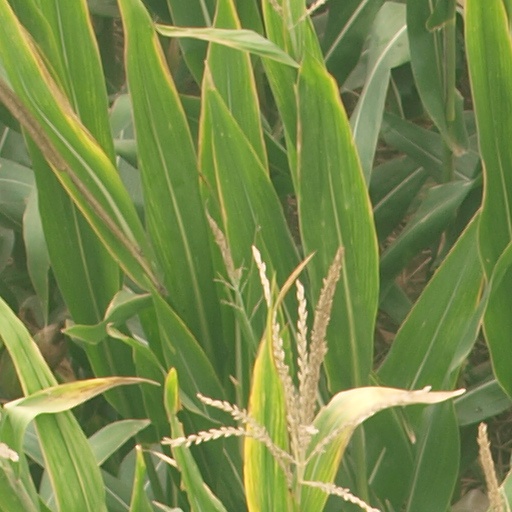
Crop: maize; corn